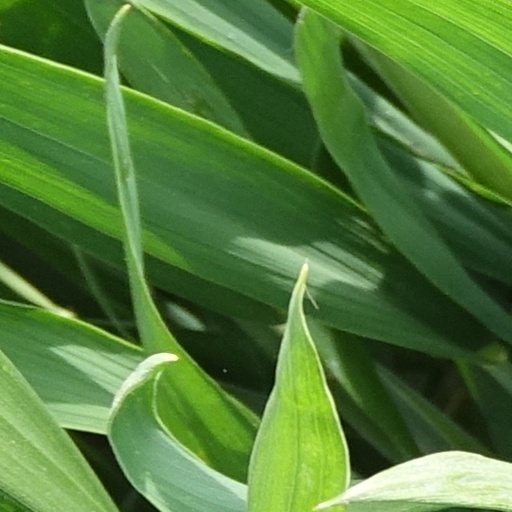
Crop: wheat